Health in Tajikistan

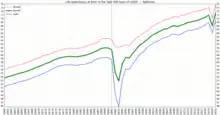
Life expectancy at birth in Tajikistan

Many Russian doctors left Tajikistan after 1991, leaving the country with the lowest ratio of doctors to population in the former Soviet Union. The necessity of importing all pharmaceuticals has created an acute shortage of some critical items. The shortage of facilities, materials, and personnel is especially serious in rural areas. A presidential program doubled the wages of health workers in 2005. In 2003 a constitutional amendment eliminated the right to free health care for all citizens.